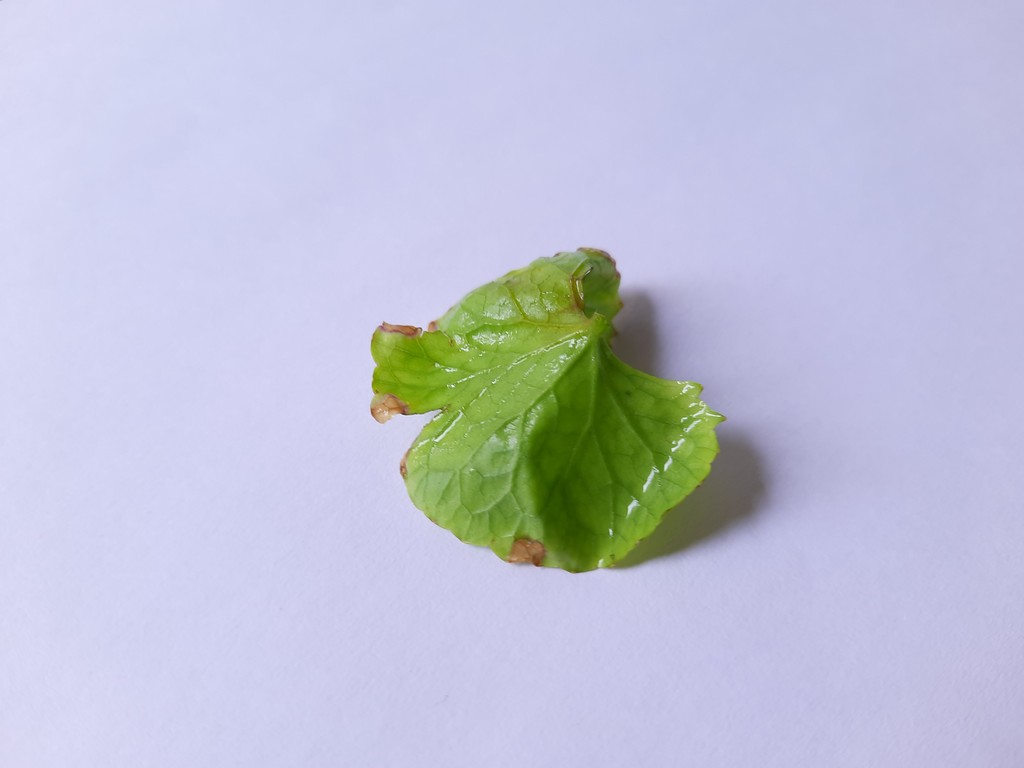
Label: Unhealthy